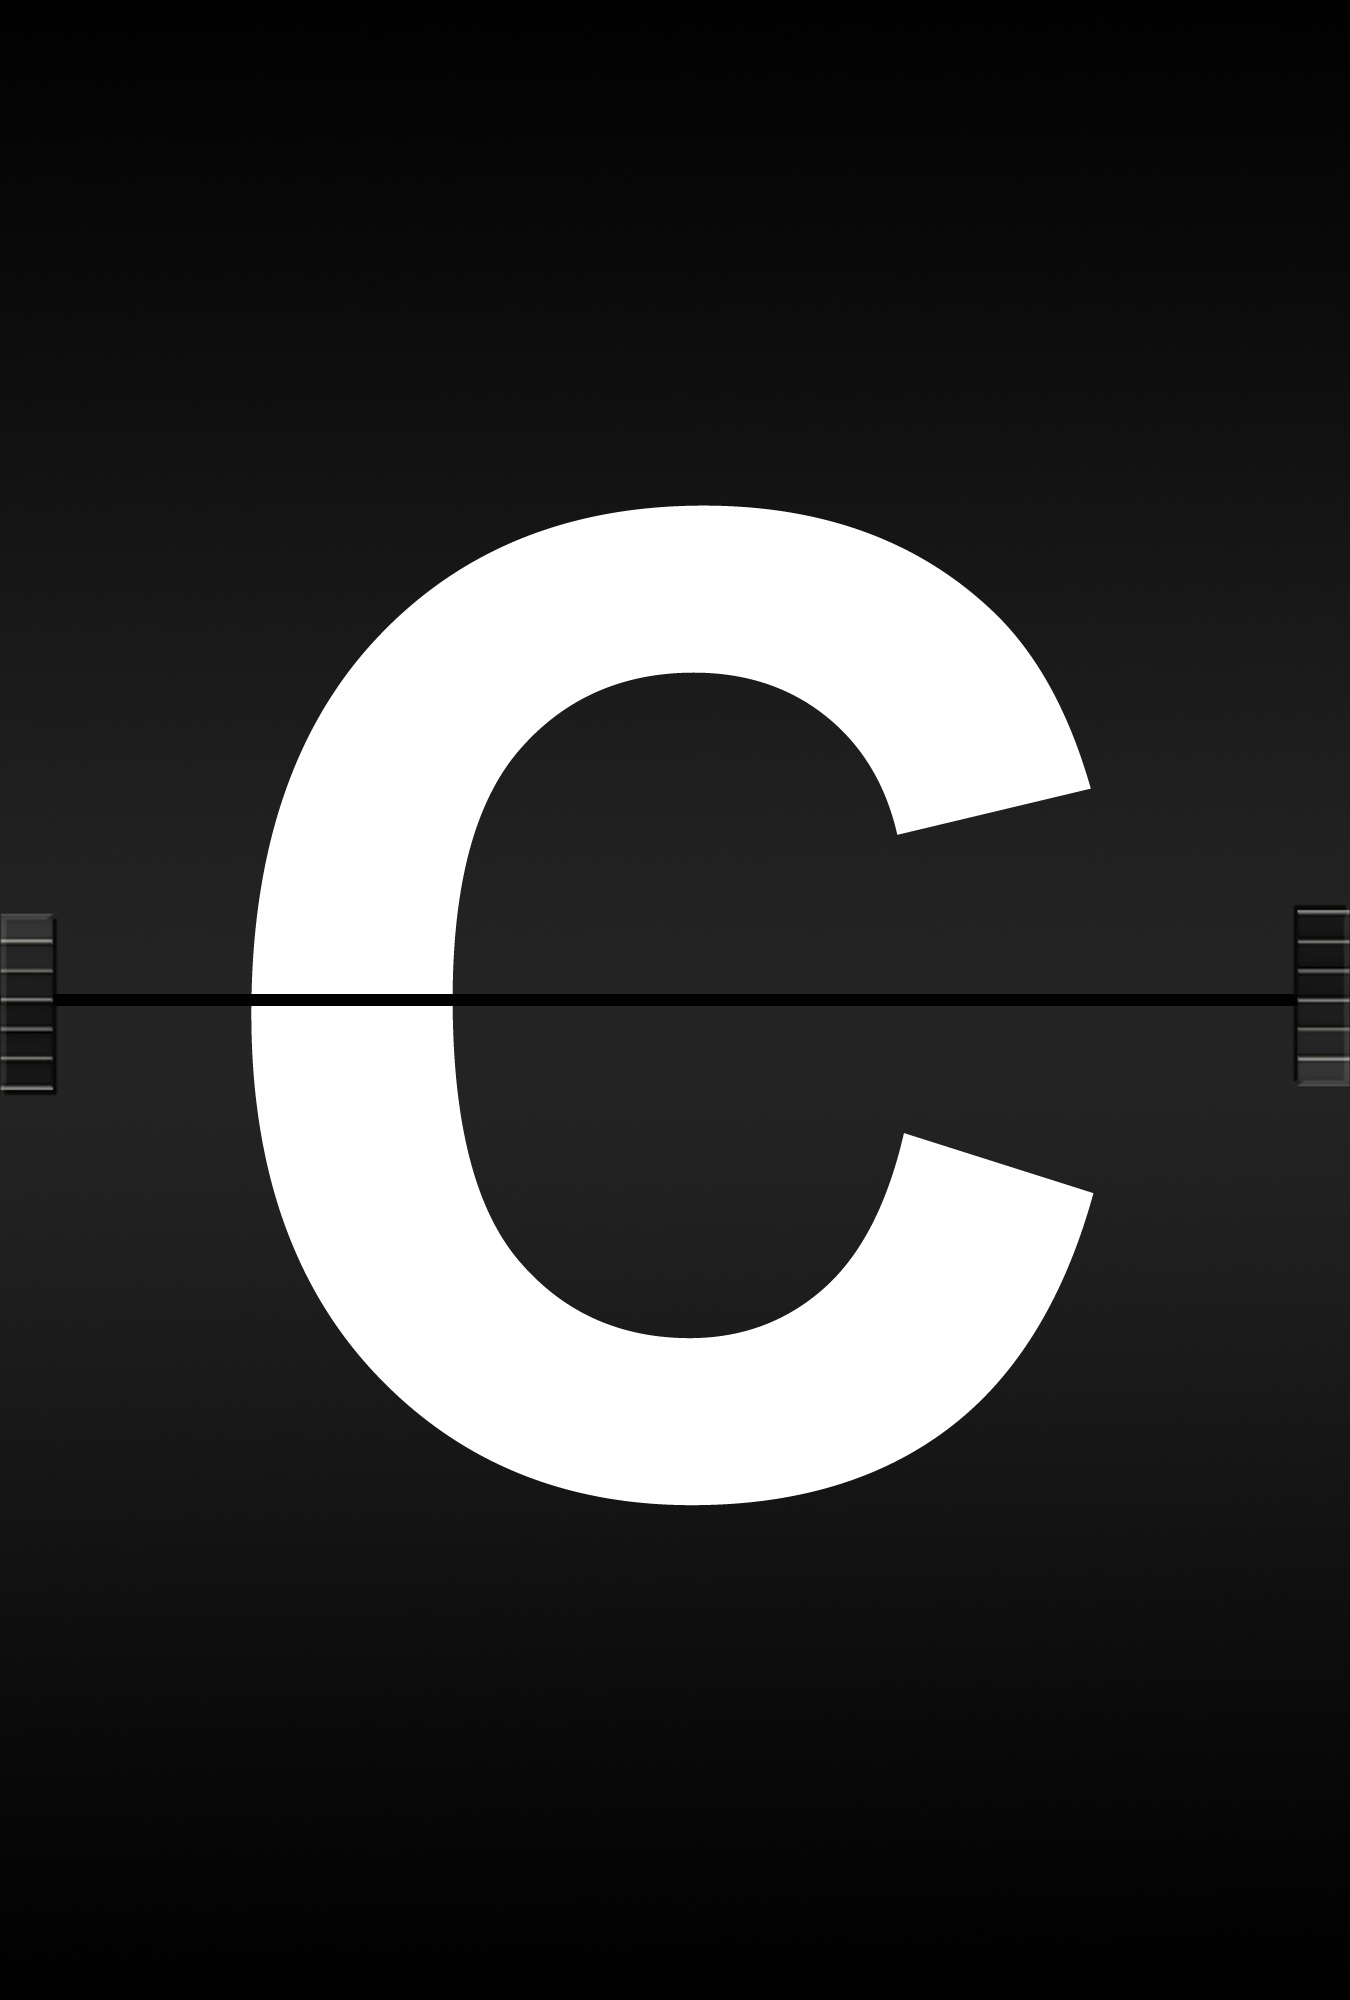
board, number, ad, airport, symbol, alphabet, communication, circle, brand, font, literacy, illustration, logo, text, diagram, school, letters, information, c, railway station, leave, symbols, scoreboard, abc, timeline, screenshot, language, journal font